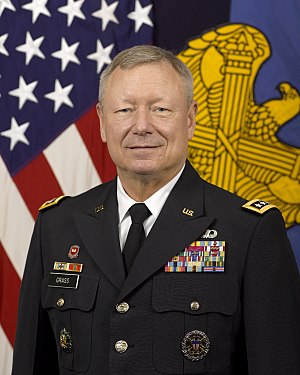
Joint Chiefs of Staff / Nuværende Joint Chiefs of Staff
Joint Chiefs of Staff består af de højeststående officerer i hvert af værnene i det amerikanske forsvar. Den slags grupper, som også kaldes Chiefs of Staff Committees i Commonwealth of Nations, findes også i mange andre lande.